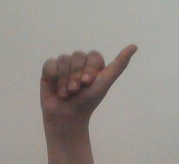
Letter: dhad